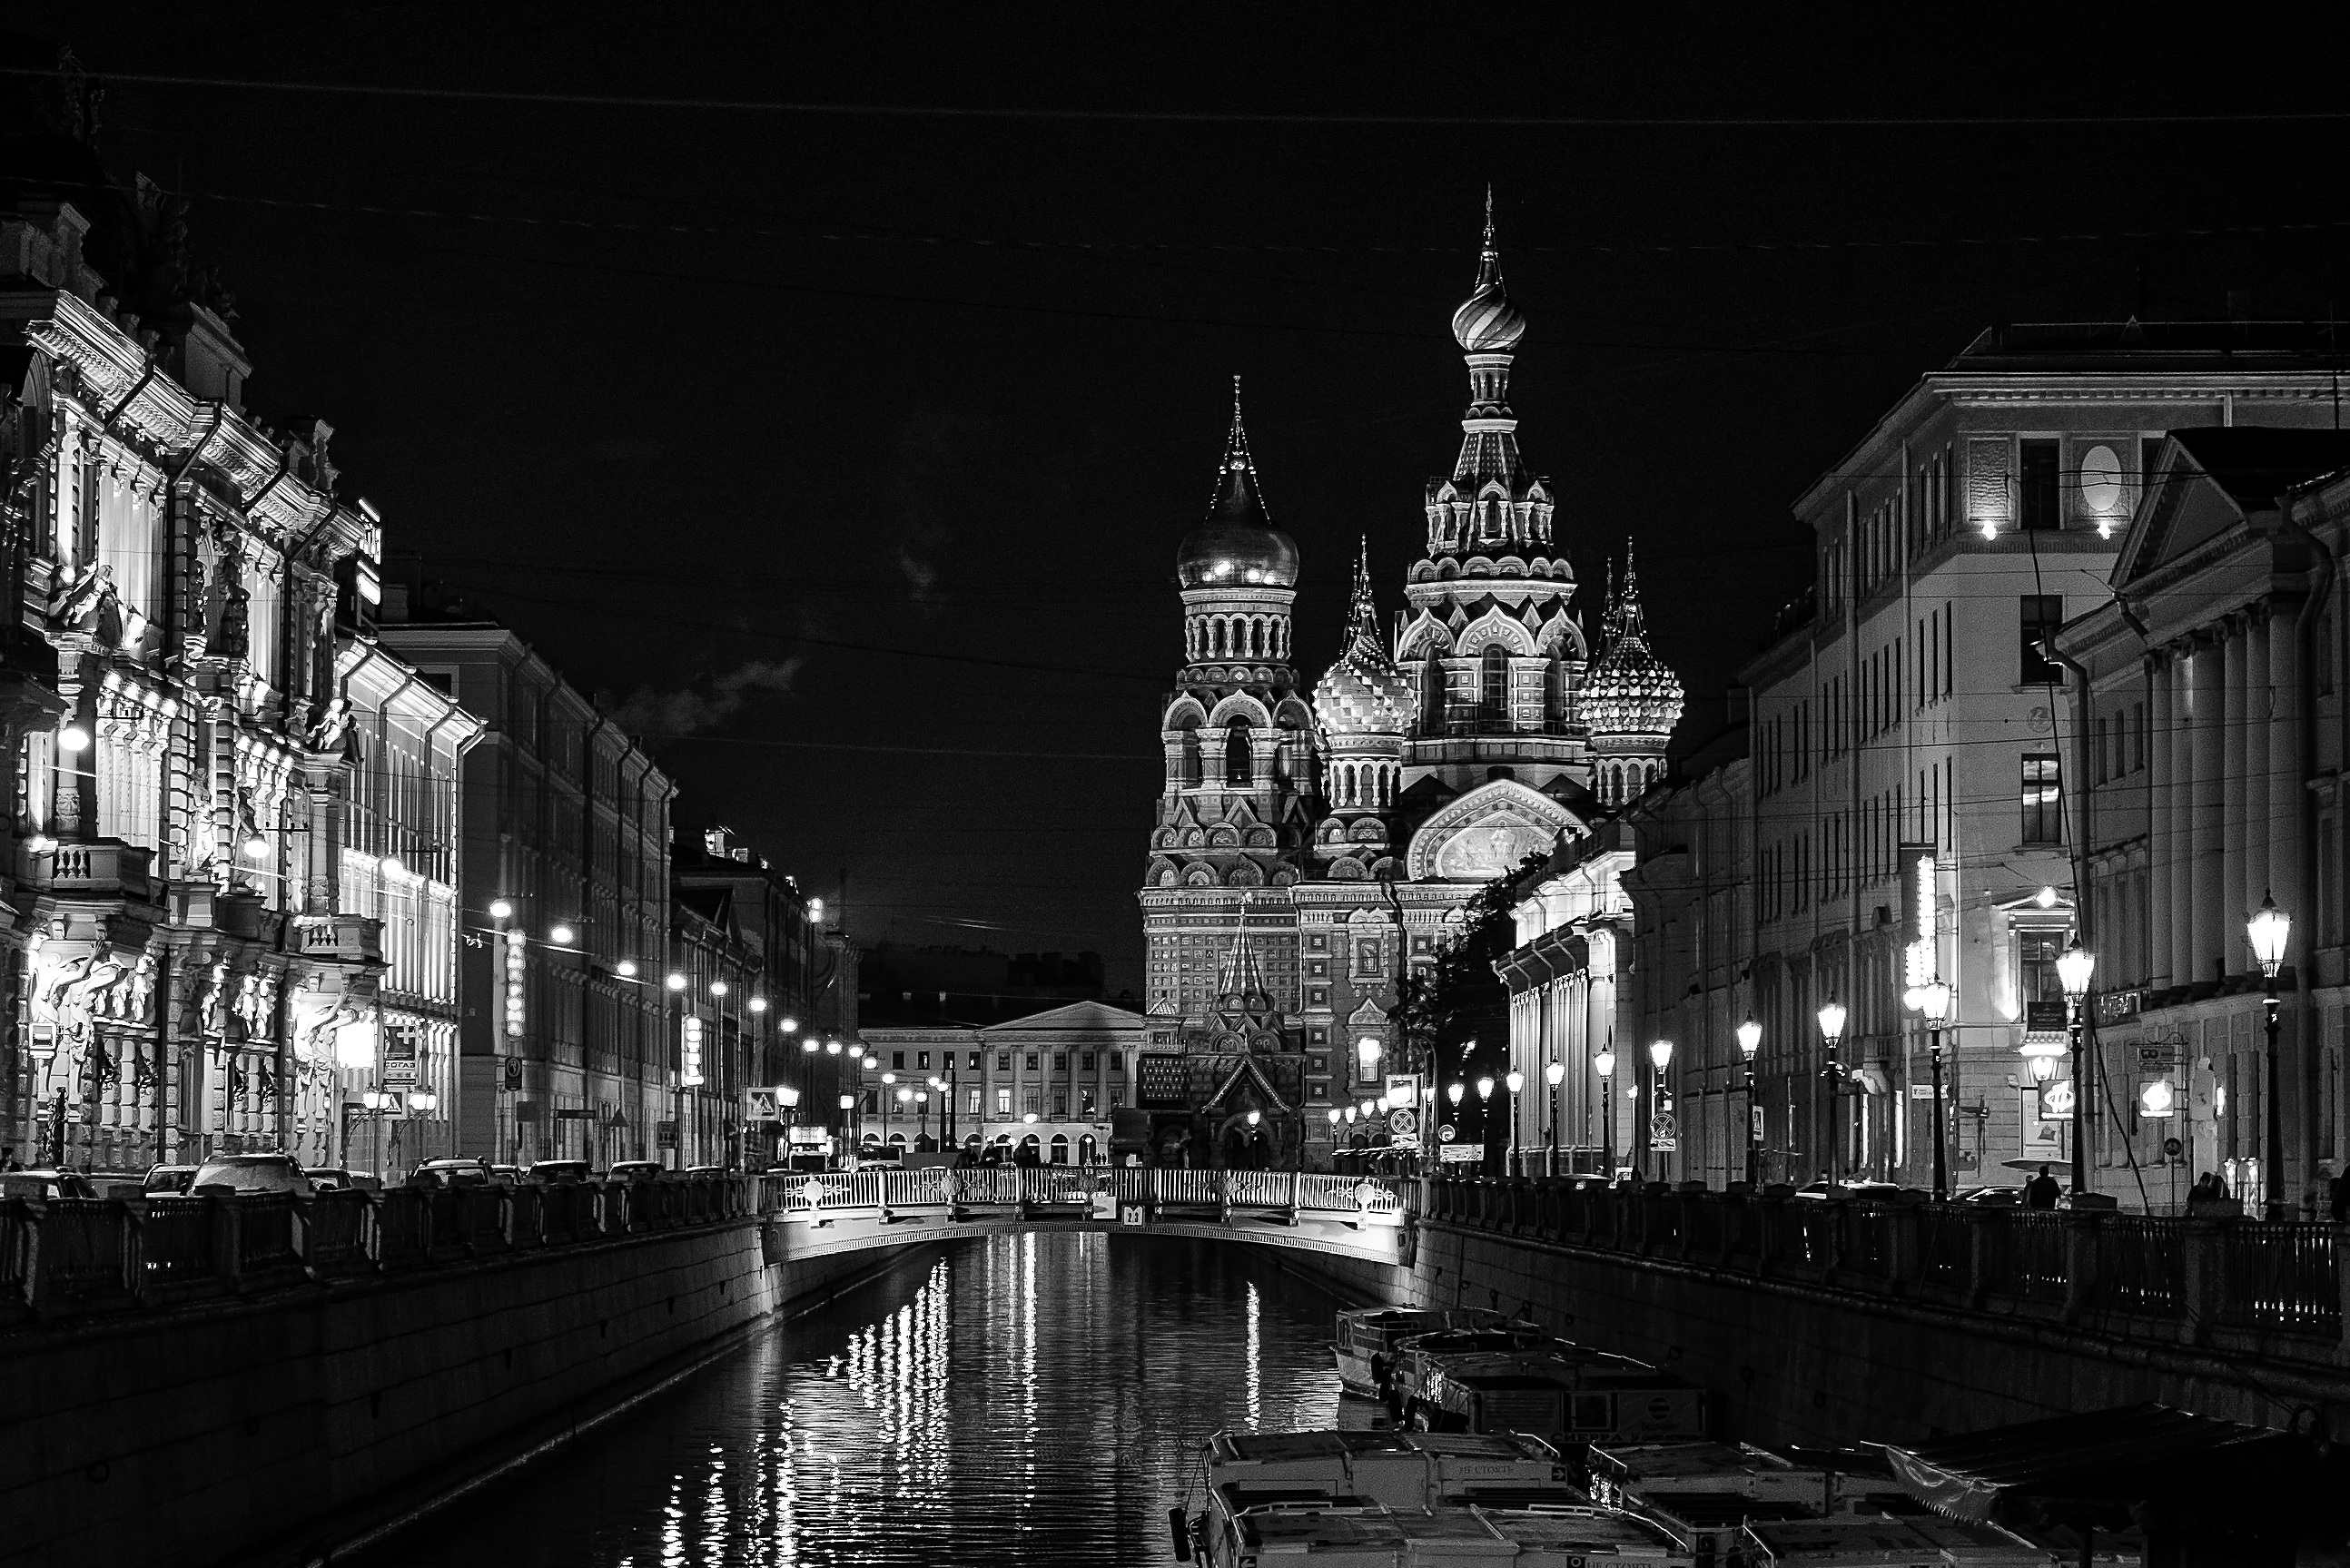
black and white, night, photography, city, canal, cityscape, evening, reflection, darkness, monochrome, tourism, waterway, postcard, metropolis, st petersburg russia, urban area, monochrome photography, evening city, nonoj petersburg, our savior on the blood